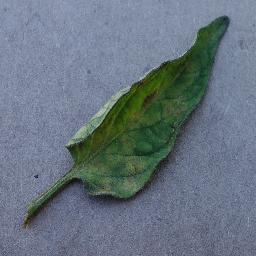
Label: Tomato___Leaf_Mold